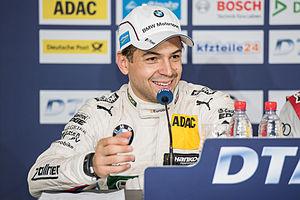
Augusto Célestino Farfus dos Santos Júnior, plus couramment appelé Augusto Farfus, est un pilote automobile brésilien. Il a remporté quinze victoires en Championnat du monde des voitures de tourisme, a terminé à deux reprises troisième du championnat du monde et est devenu vice-champion Deutsche Tourenwagen Masters en 2013.